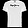
Label: T - shirt / top